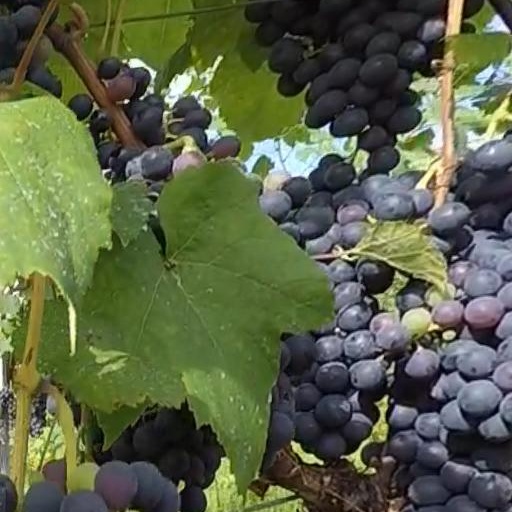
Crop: grape